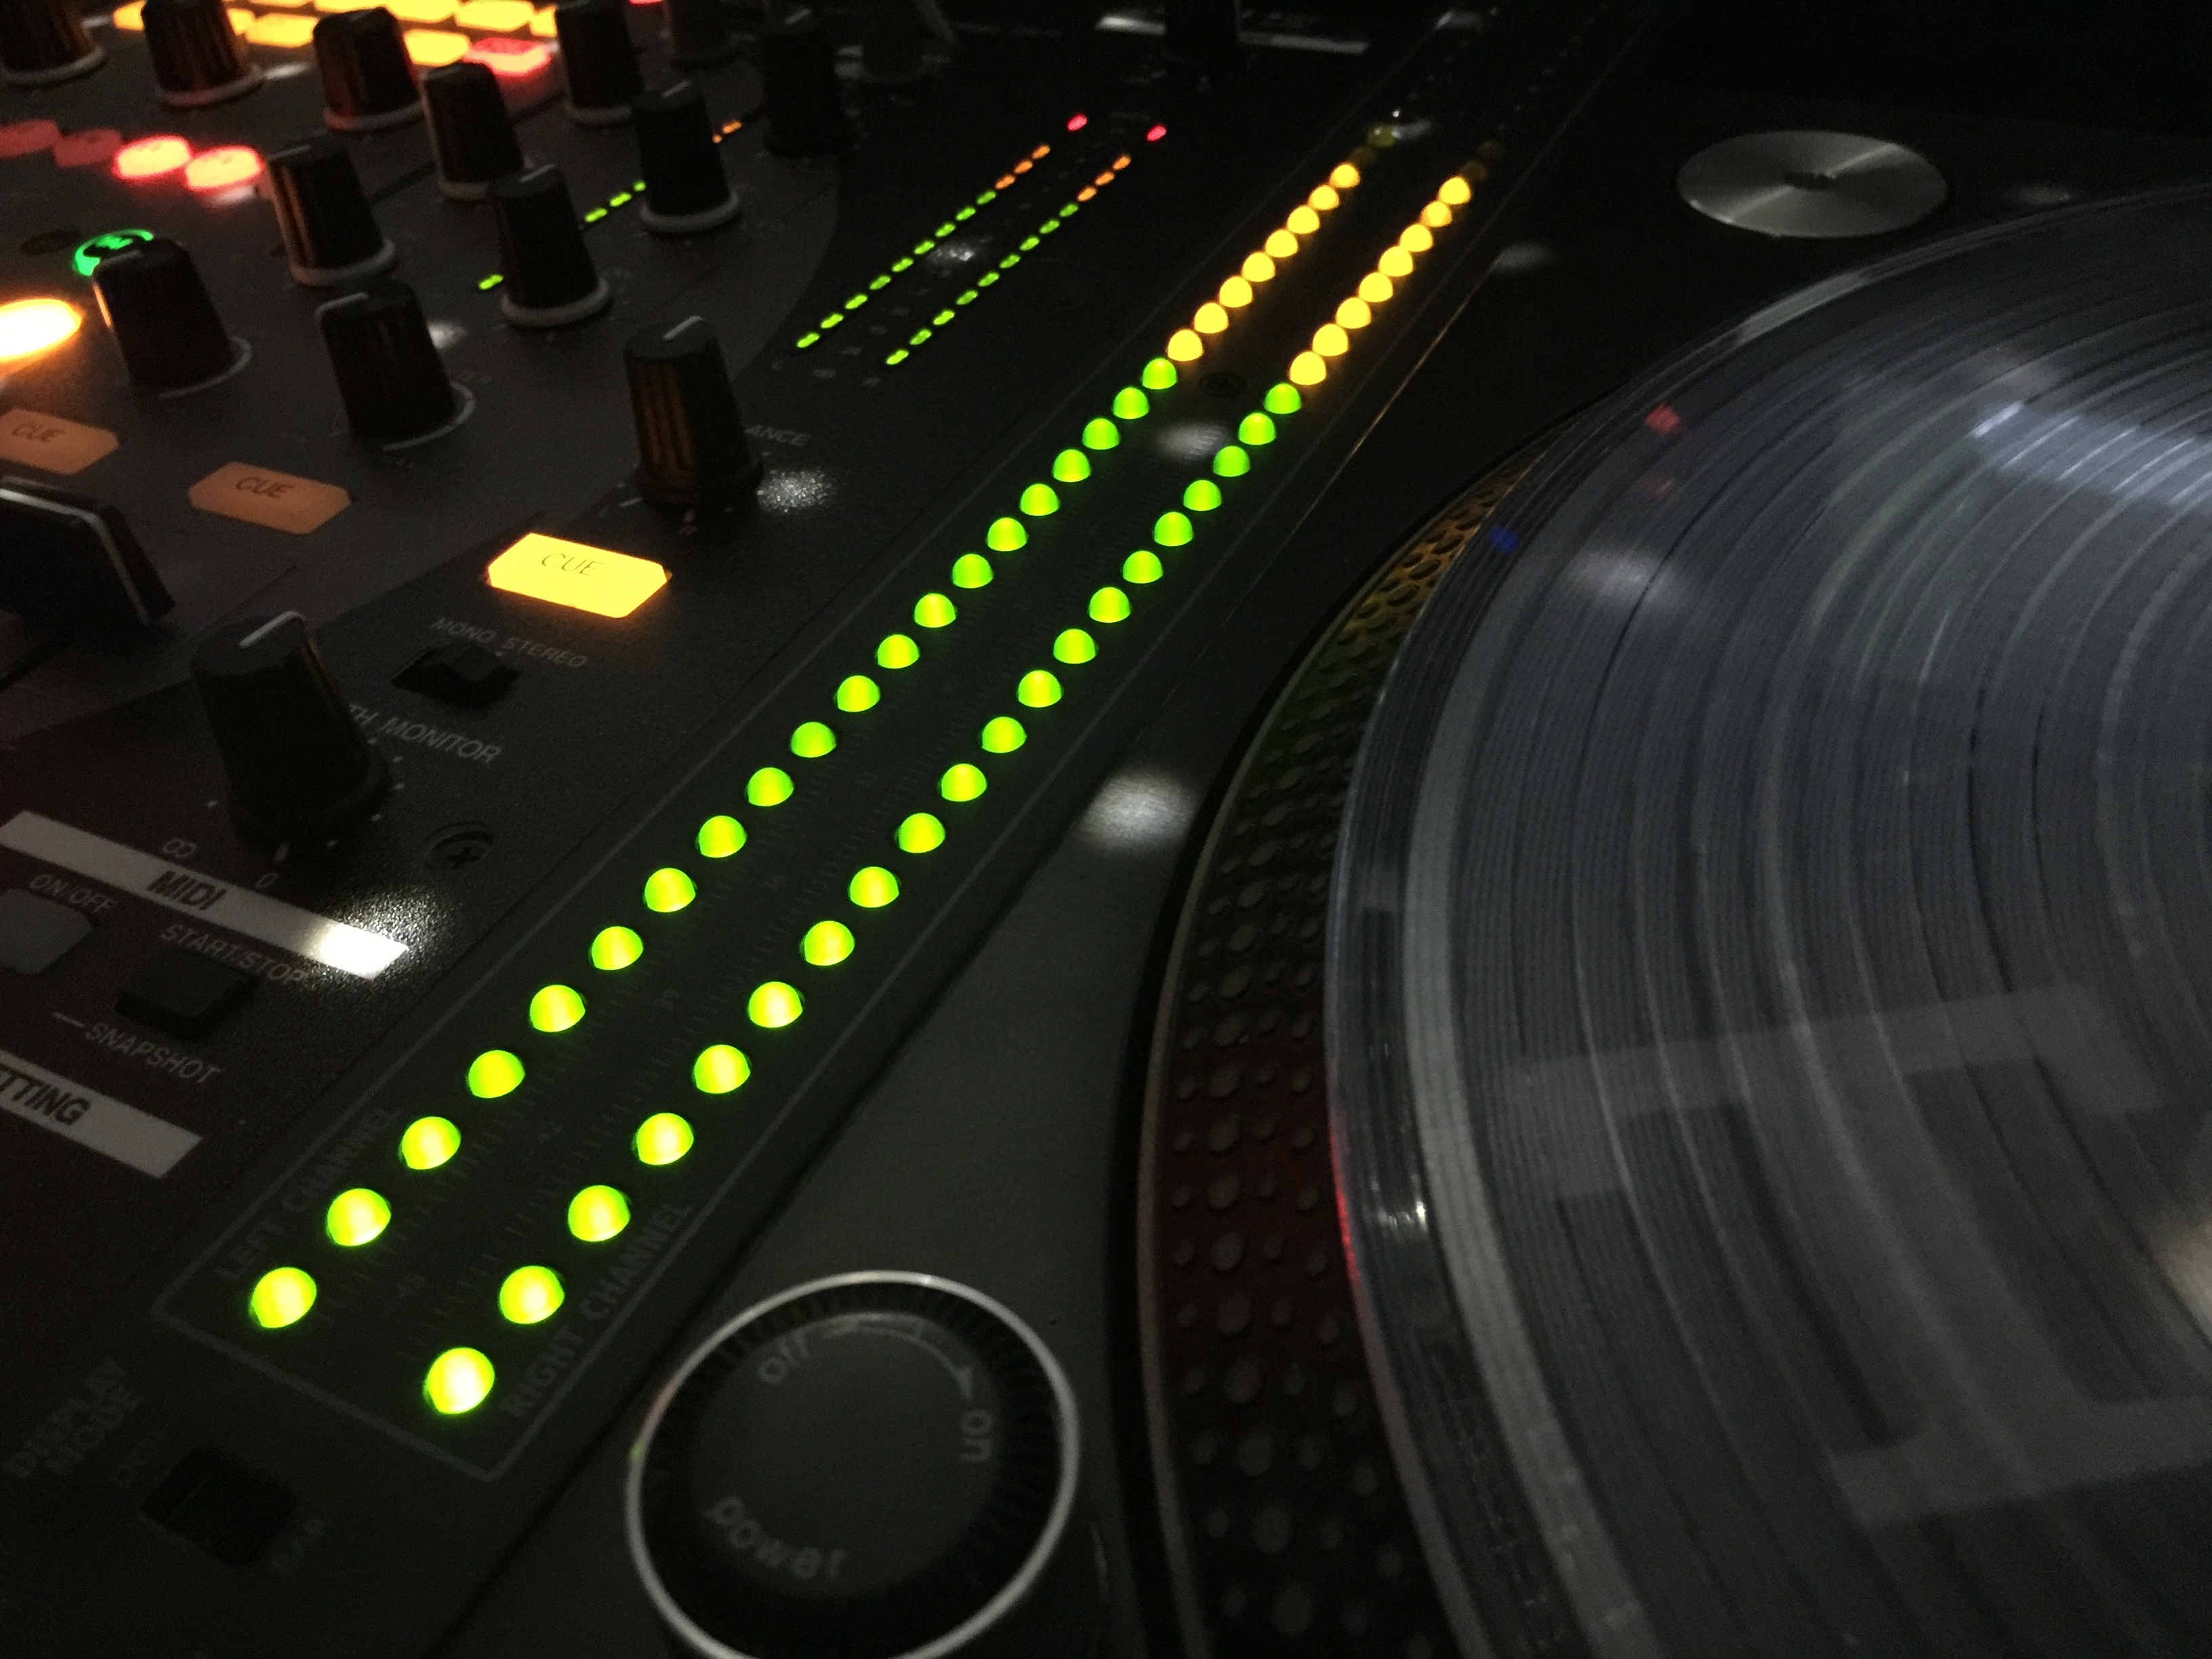
turntable, technology, dj, electronics, audio vu meter, audio engineer